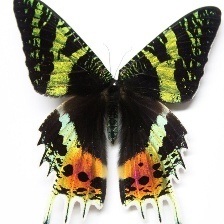
Species: MADAGASCAN SUNSET MOTH